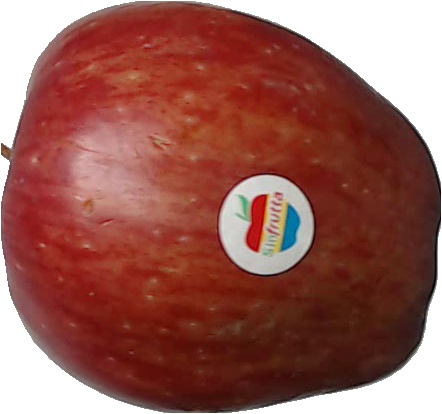
Label: apple_red_1